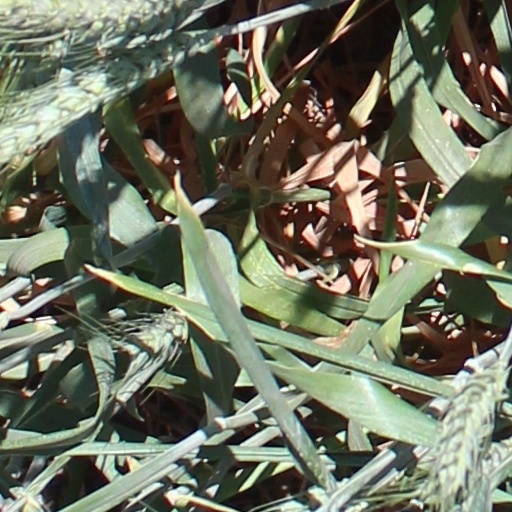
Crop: wheat